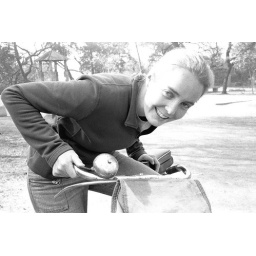
in the bird sanctuary during our bike ride there.